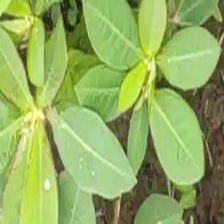
Weed species: Moti_dudhi(Euphorbia_geneculata_L)